Williams Center (sports facility)

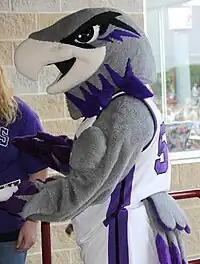
Mascot

UW–Whitewater is a member of NCAA Division III for athletics. It is a member of the Wisconsin Intercollegiate Athletic Conference (WIAC). The athletics teams are nicknamed the Warhawks and wear purple and white.